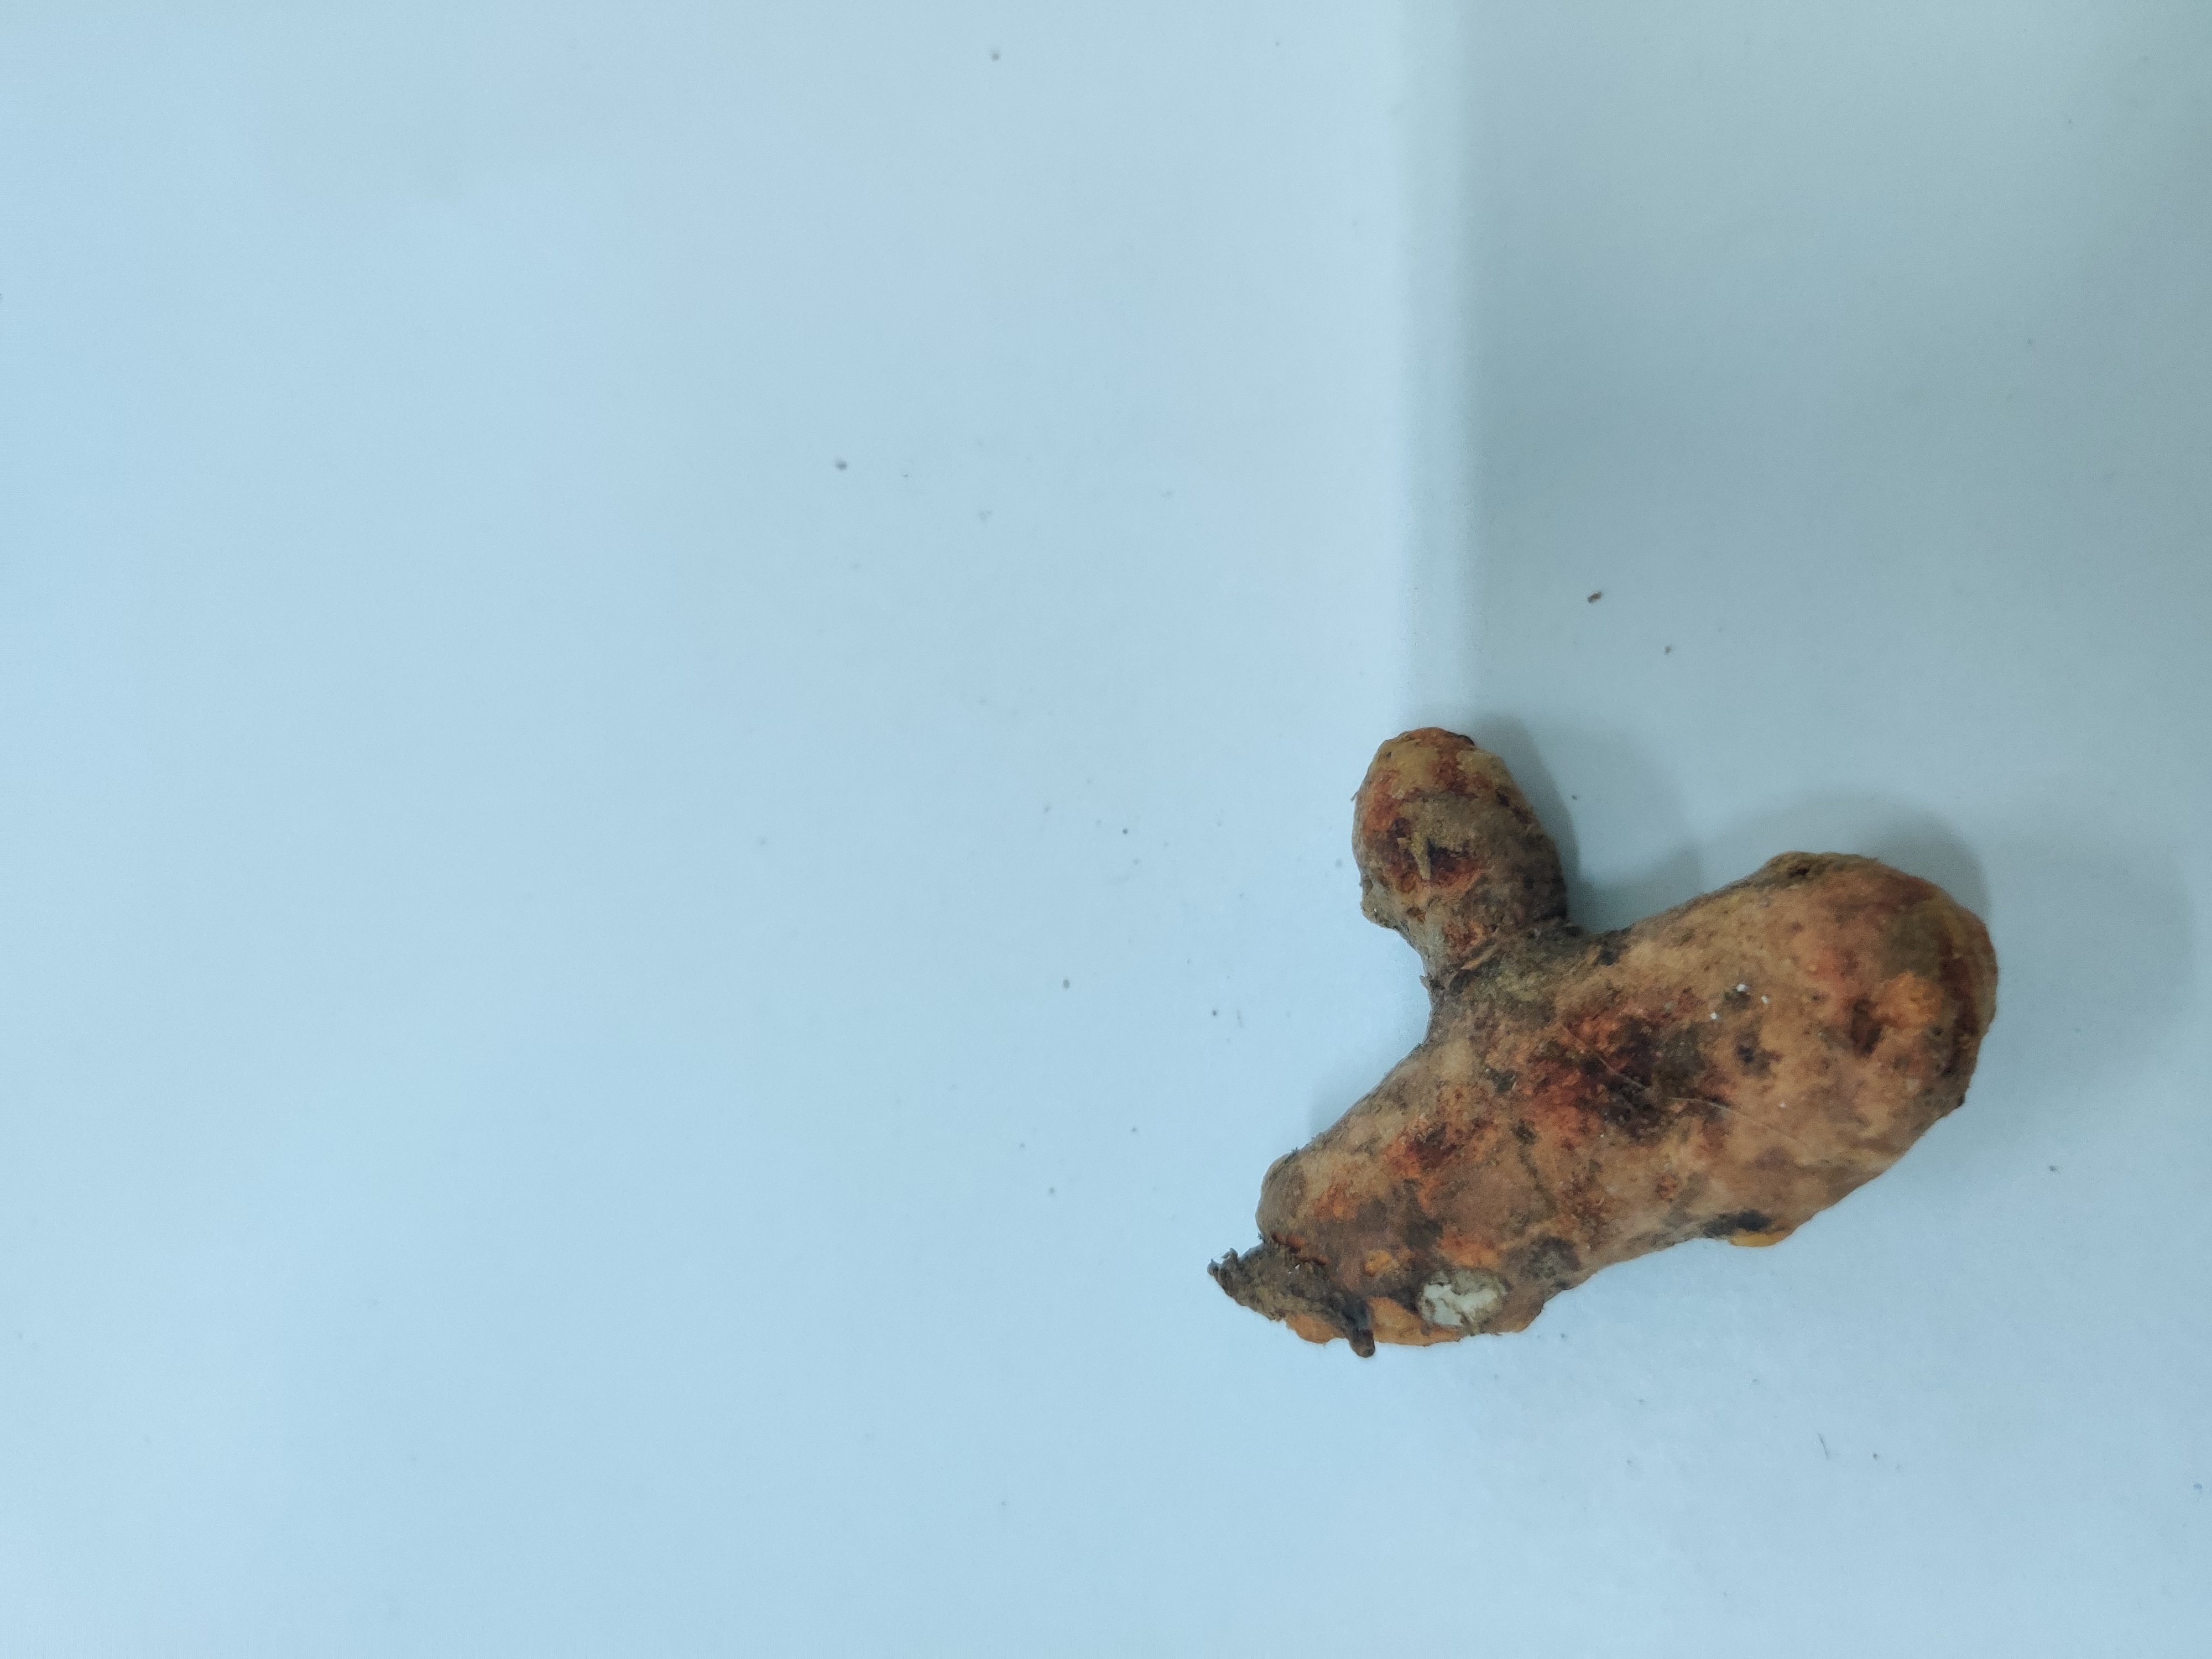
Crop: Turmeric
Condition: Severely Damaged